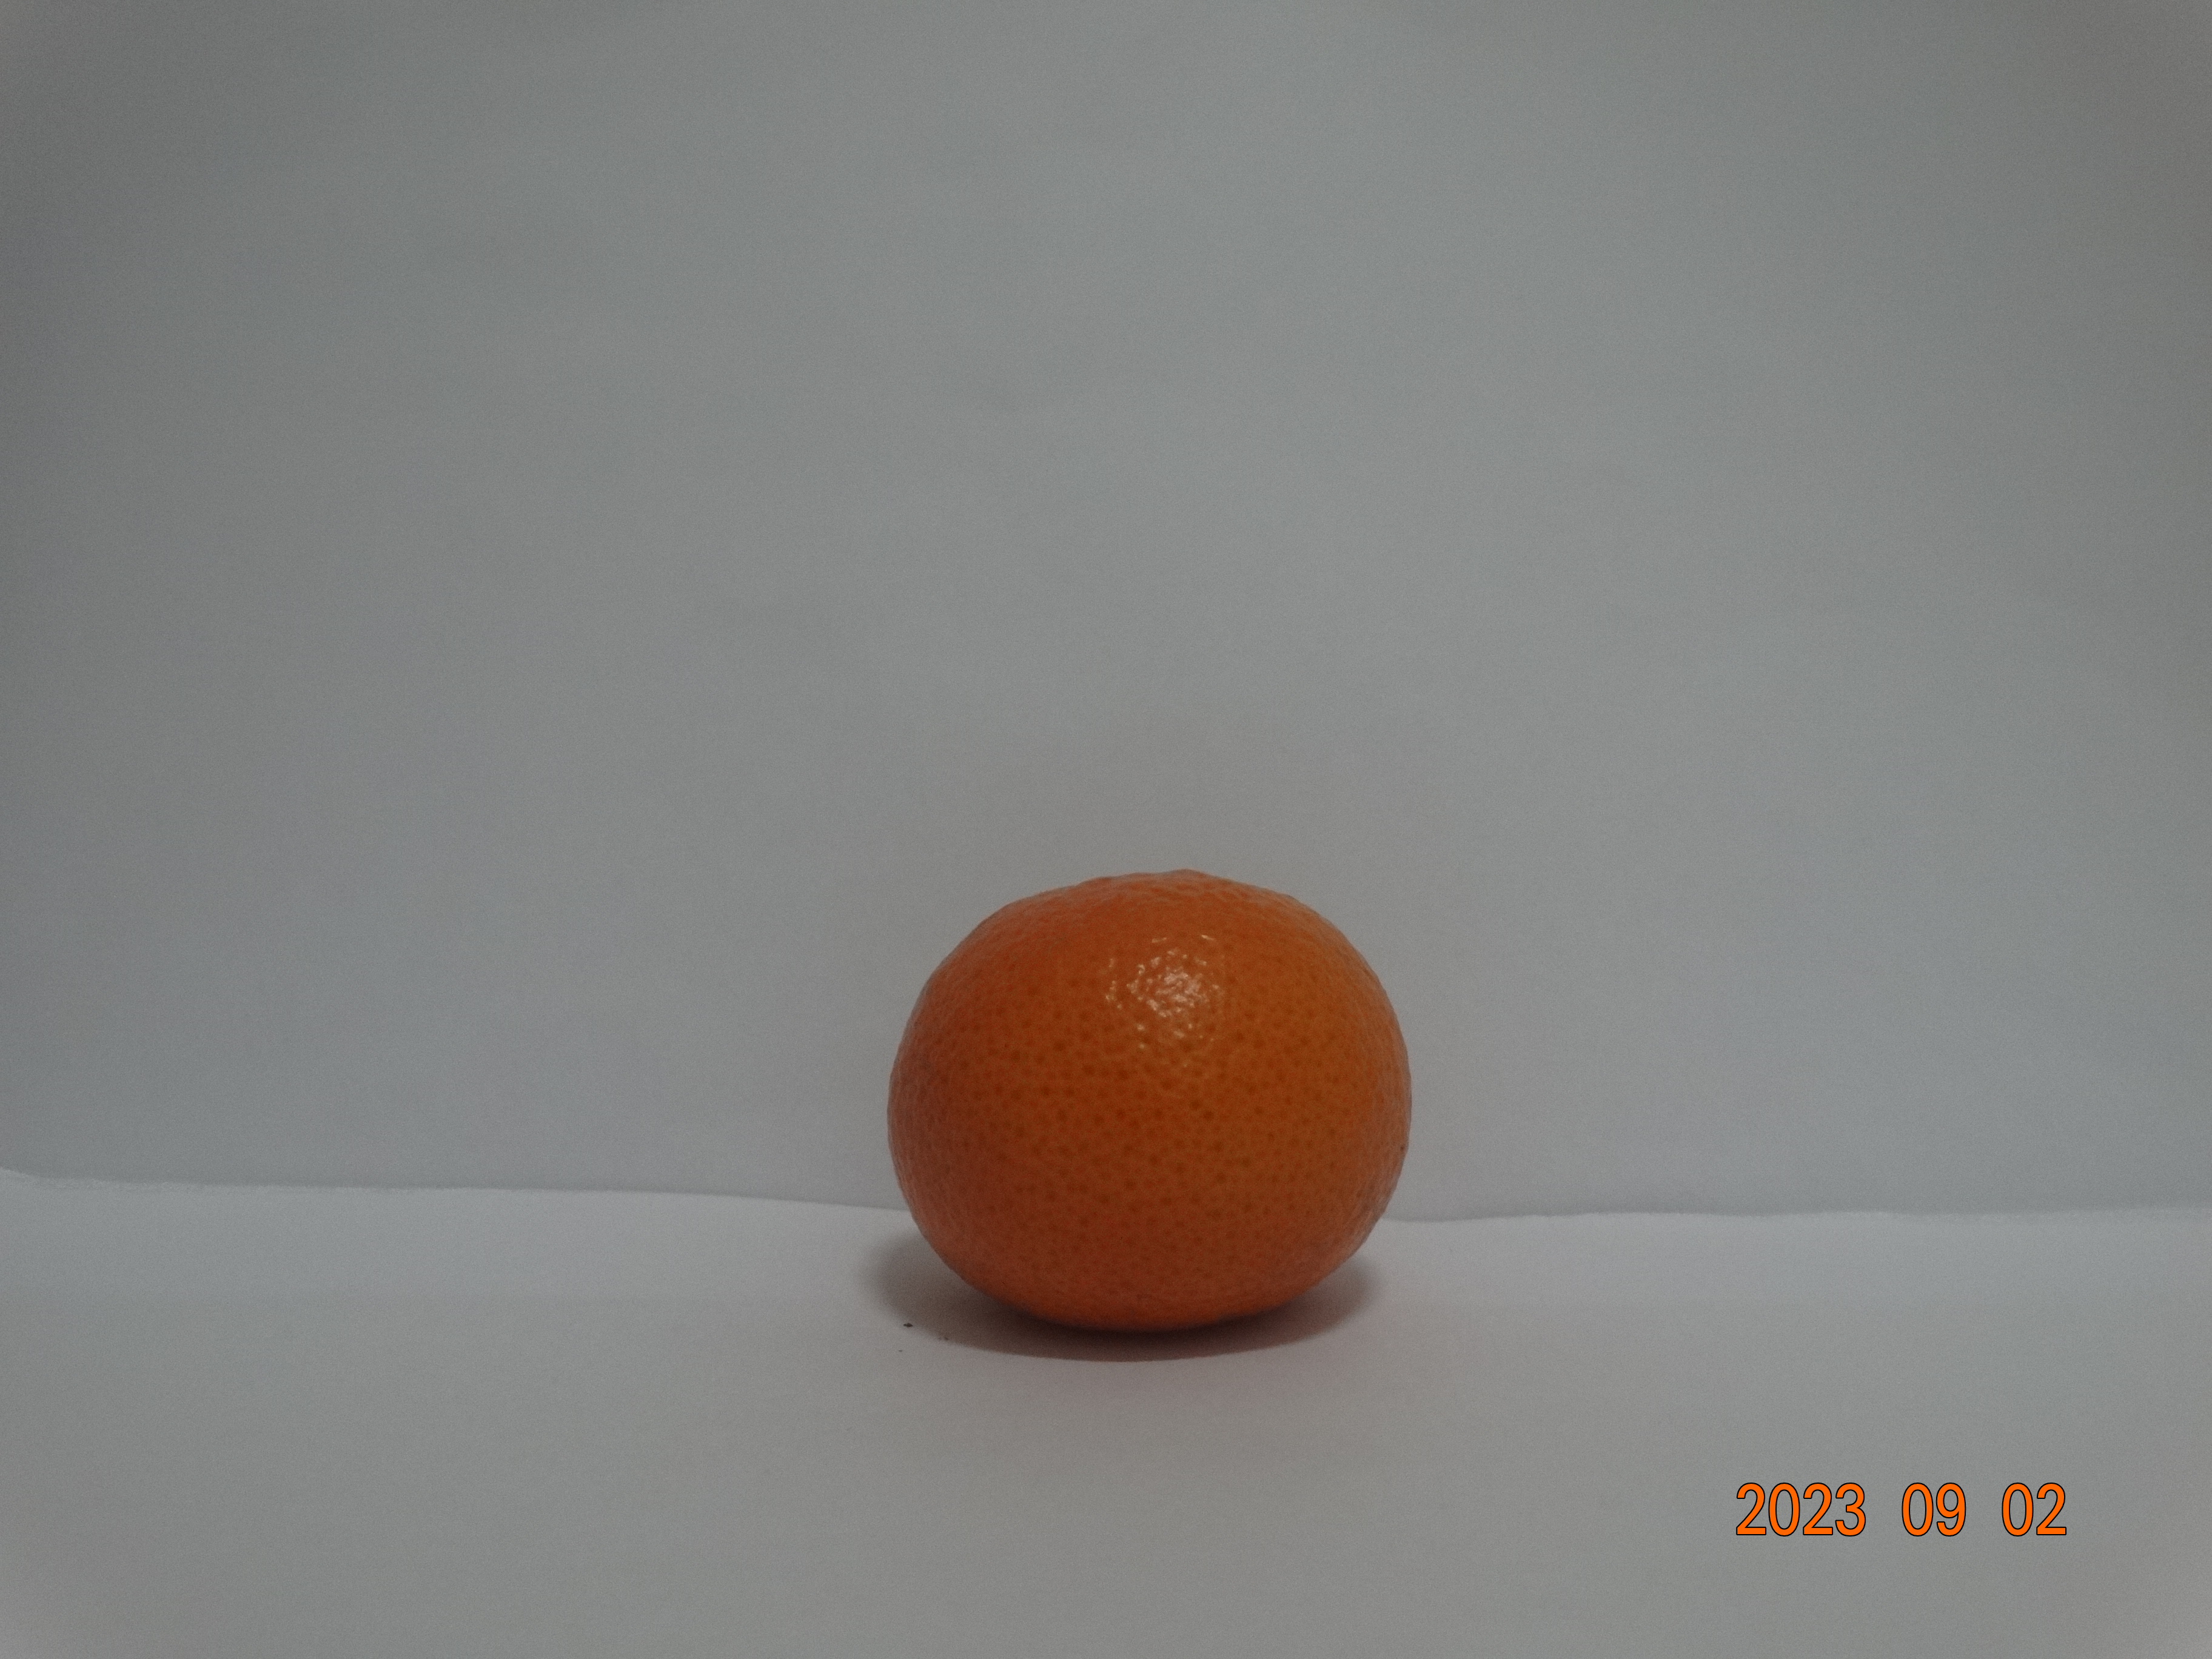
Citrus fruit variety: tangerine